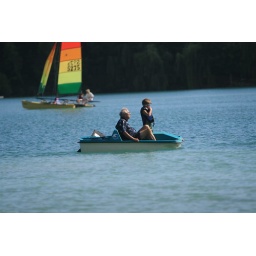
That is my father and my son in the paddleboat, facing west, while my brother-in-law and niece sail his hoby cat eastward.